Bubblegum Crisis Tokyo 2040

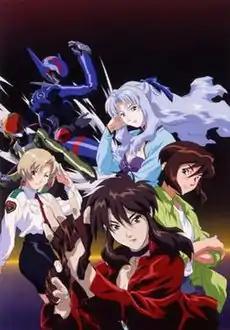
The members of the Knight Sabers, as seen in "Bubblegum Crisis Tokyo 2040": Sylia (top), Nene (left), Linna (right), Priss (bottom)

Hardsuits are powered battle armour developed by Sylia Stingray and Nigel Kirkland. Initially they are suits of armour that the four Knight Sabers step into while wearing body stockings as close contact with skin and "plumbing" connections are required. Sylia states that the reason there are no male Knight Sabers is because it was easier to find women who shared a similar shape to her than to redesign hardsuits for a different anatomy. After the original suits were lost, the replacement suits are instead applied to the naked women as a viscous liquid silver-coloured 'biometal' that morphs into the coloured hardsuit. The new hardsuits and the Motoslave are revealed late in the series to be a form of Boomer, and the very first set of suits (not seen in the series) were all lost due to their wearers not being well suited for their use and that Sylia had to find people like her whose consciousness could meld with the Boomers' nascent consciousness (itself based on Sylia's consciousness due to her father's development process) in order to optimize their function. This requirement is revealed when the Knight Sabers receive psychic messages from Galatea and at times the four women are sometimes able to communicate telepathically. Sylia notes that the highly limited power supply of the hardsuits was to prevent them going rogue.